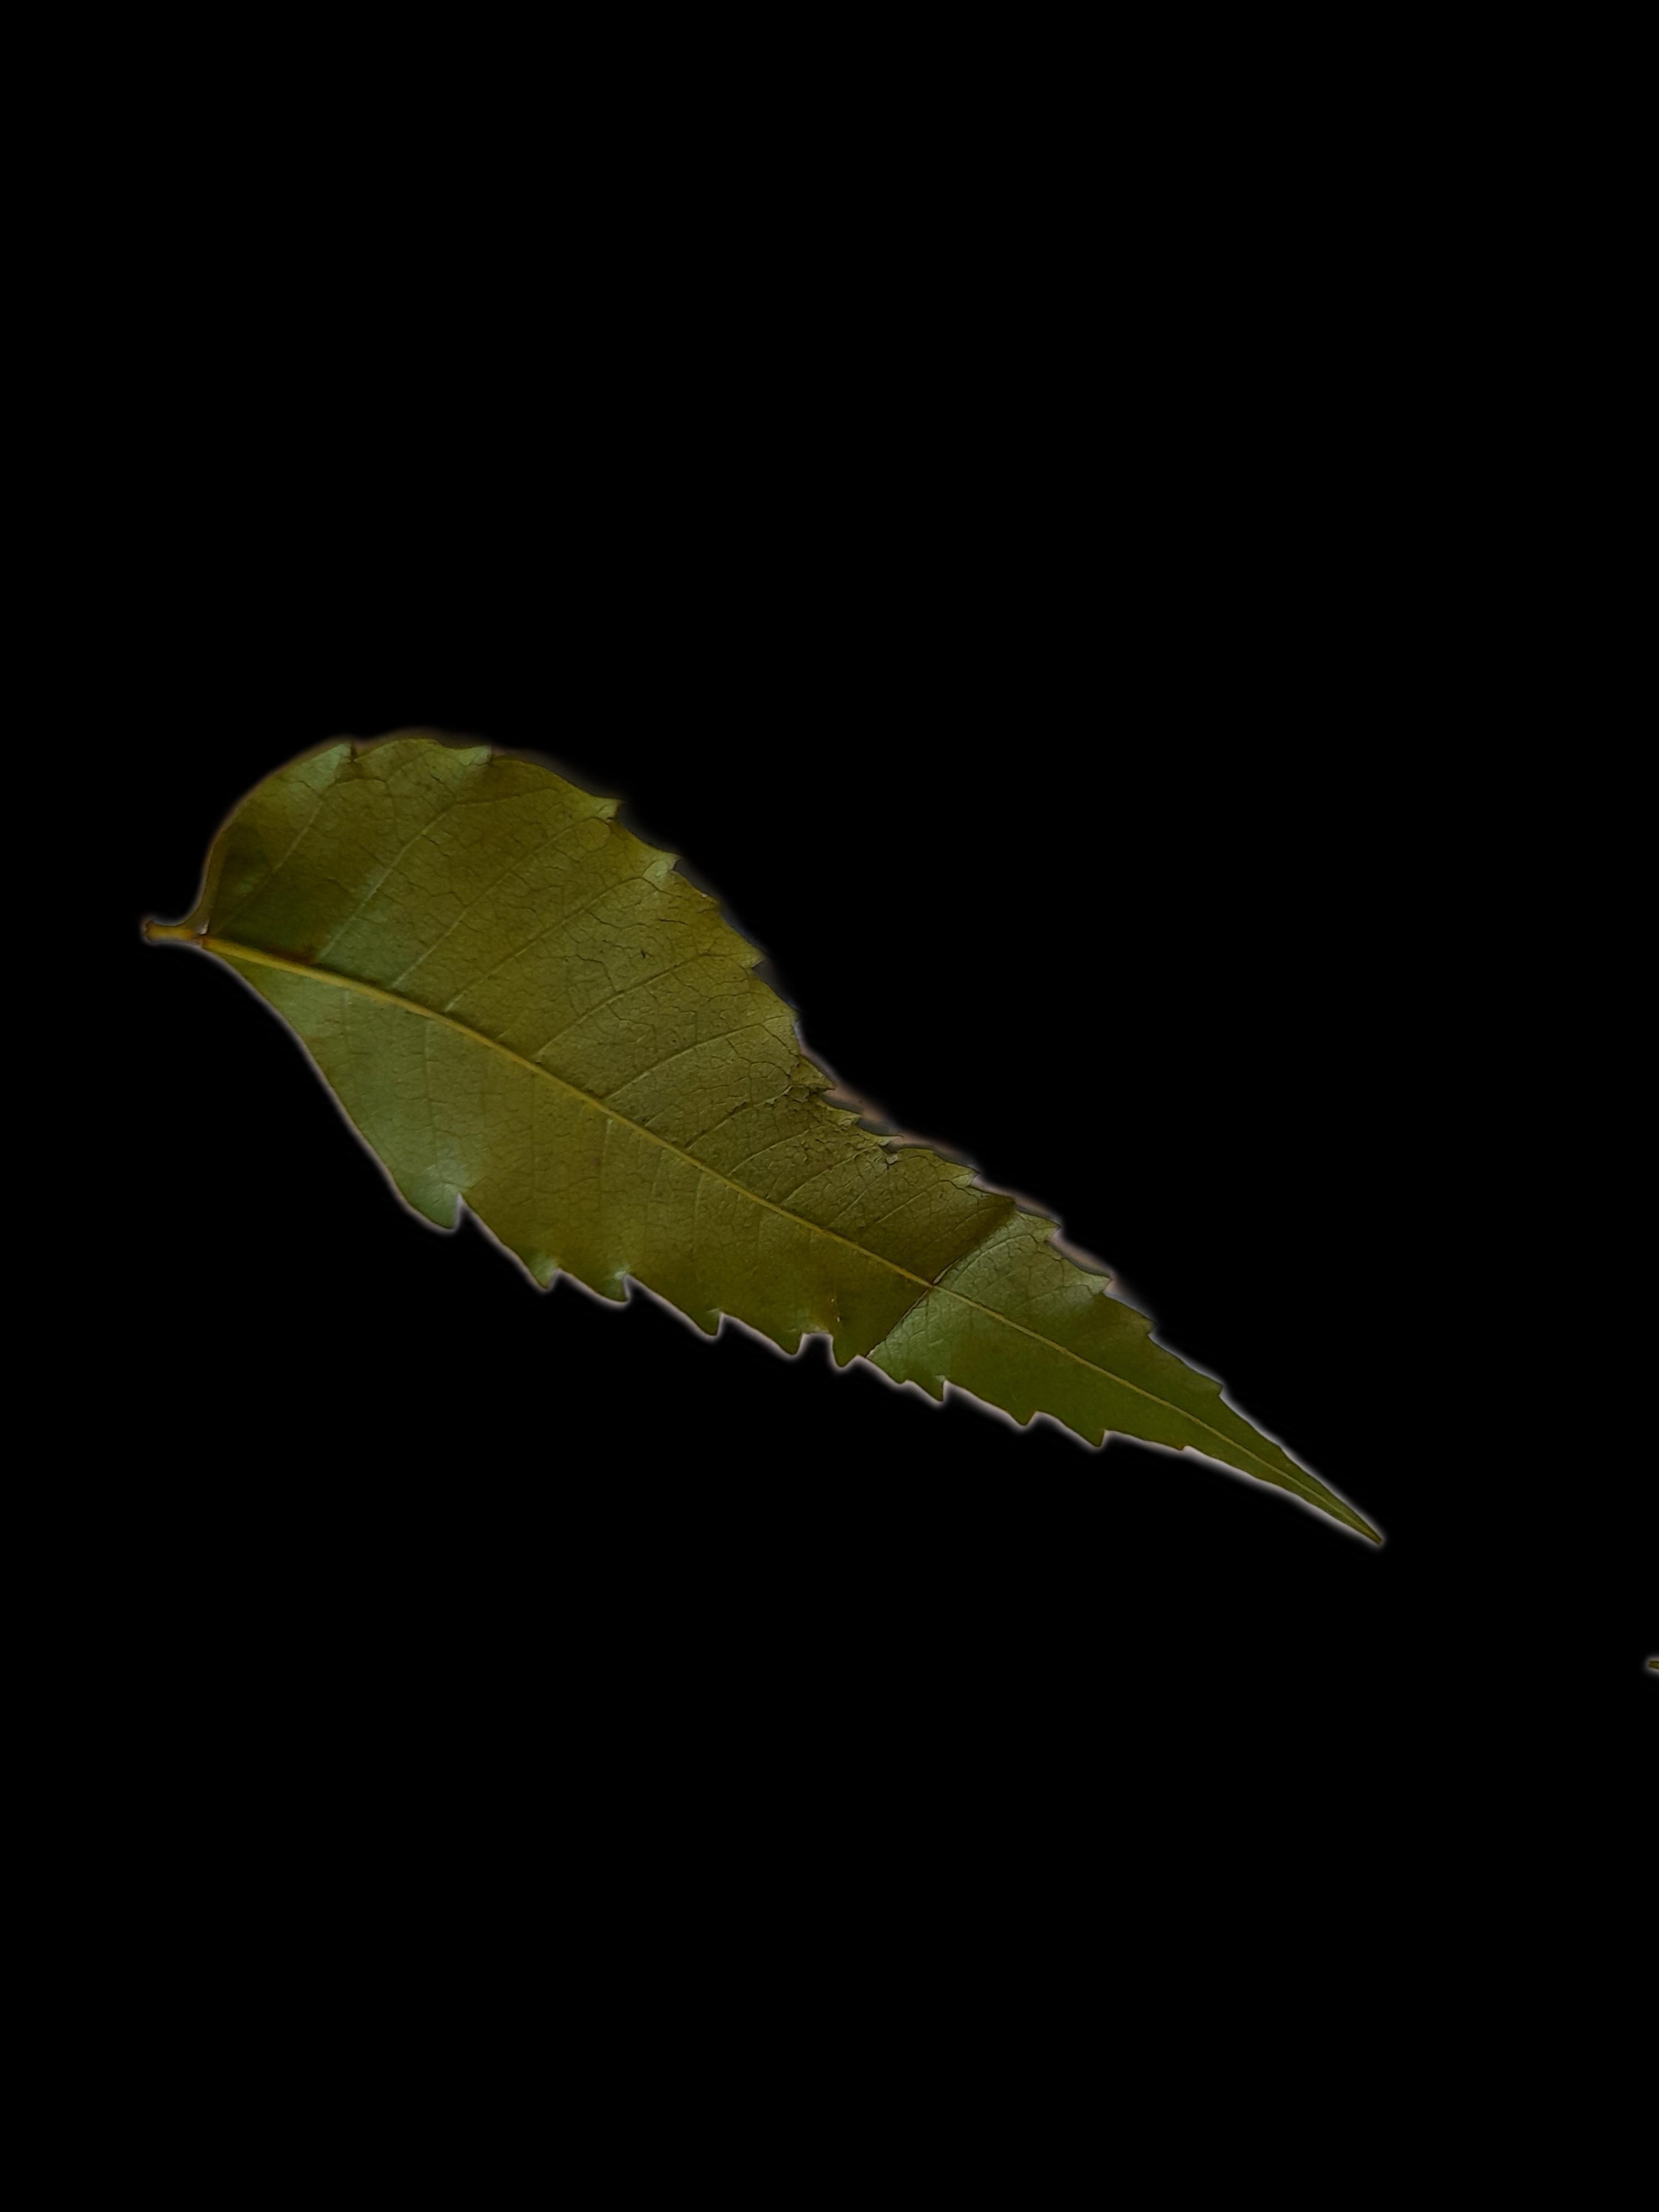
Plant: Neem